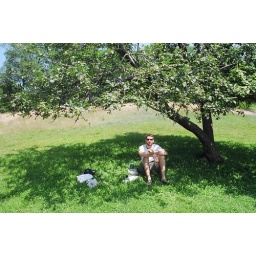
Picnic under an apple tree at Sand Beach